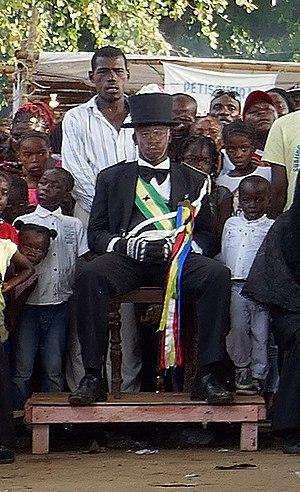
Tchiloli représenté devant la chapelle São Pedrão de São Tomé à l'occasion de la fête patronale. Le marquis de Mantoue.
Le tchiloli est une forme théâtrale, musicale et dansée née au Portugal au XVIᵉ siècle et toujours vivace sur l'île de Sao Tomé, à Sao Tomé-et-Principe. Comme l'Auto de Floripes propre à l'île de Principe, elle est inspirée par l'un des épisodes du cycle de Charlemagne. Interprétée en portugais ancien et moderne par des troupes locales – uniquement des hommes –, d'un anachronisme assumé, elle met en scène esclaves et métis, masqués et costumés à l'européenne. À la fois syncrétique, subversive et mystique, creuset de plusieurs traditions, cette œuvre unique se prête à différents niveaux de lecture.